Amazon Fire

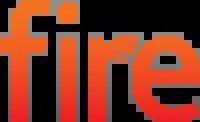
Logo used from 2015 to 2017

The Kindle Fire—which includes access to the Amazon Appstore, streaming movies and TV shows, and the Kindle Store for e-books—was released to consumers in the United States on November 14, 2011, after being announced on September 28.